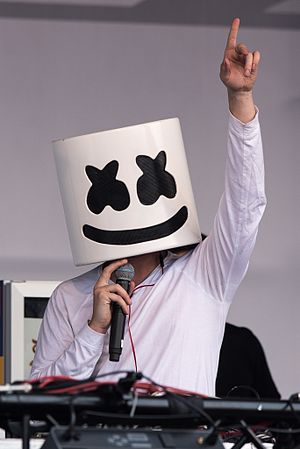
Marshmello
Christopher Comstock, kendt professionelt som Marshmello, er en amerikansk musikproducer og DJ.